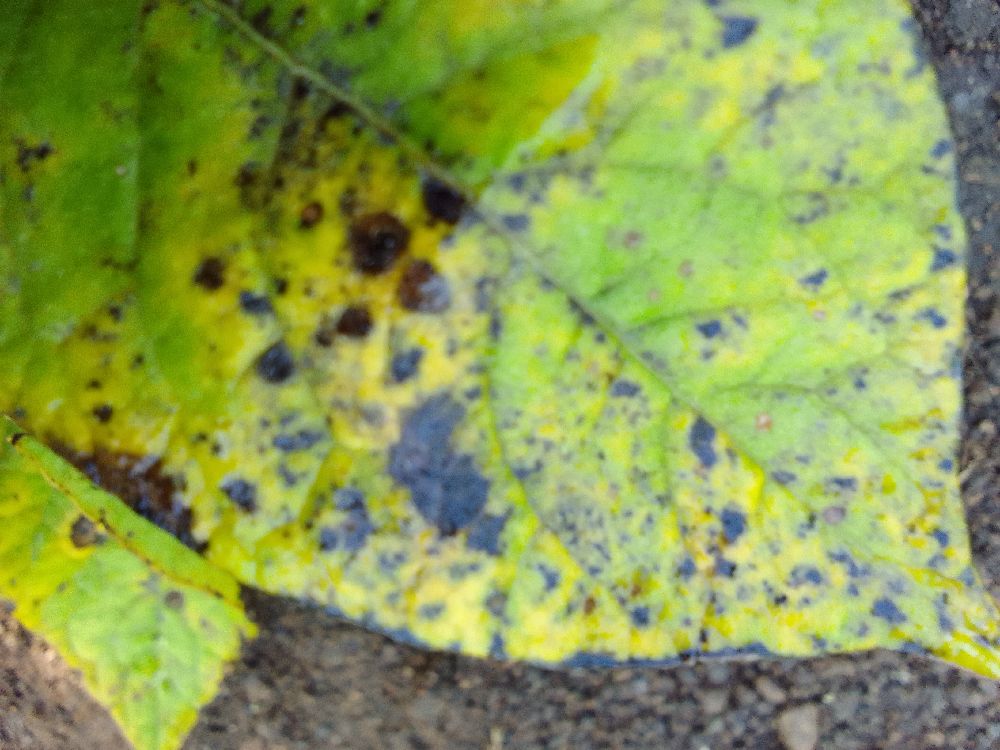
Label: Early blight